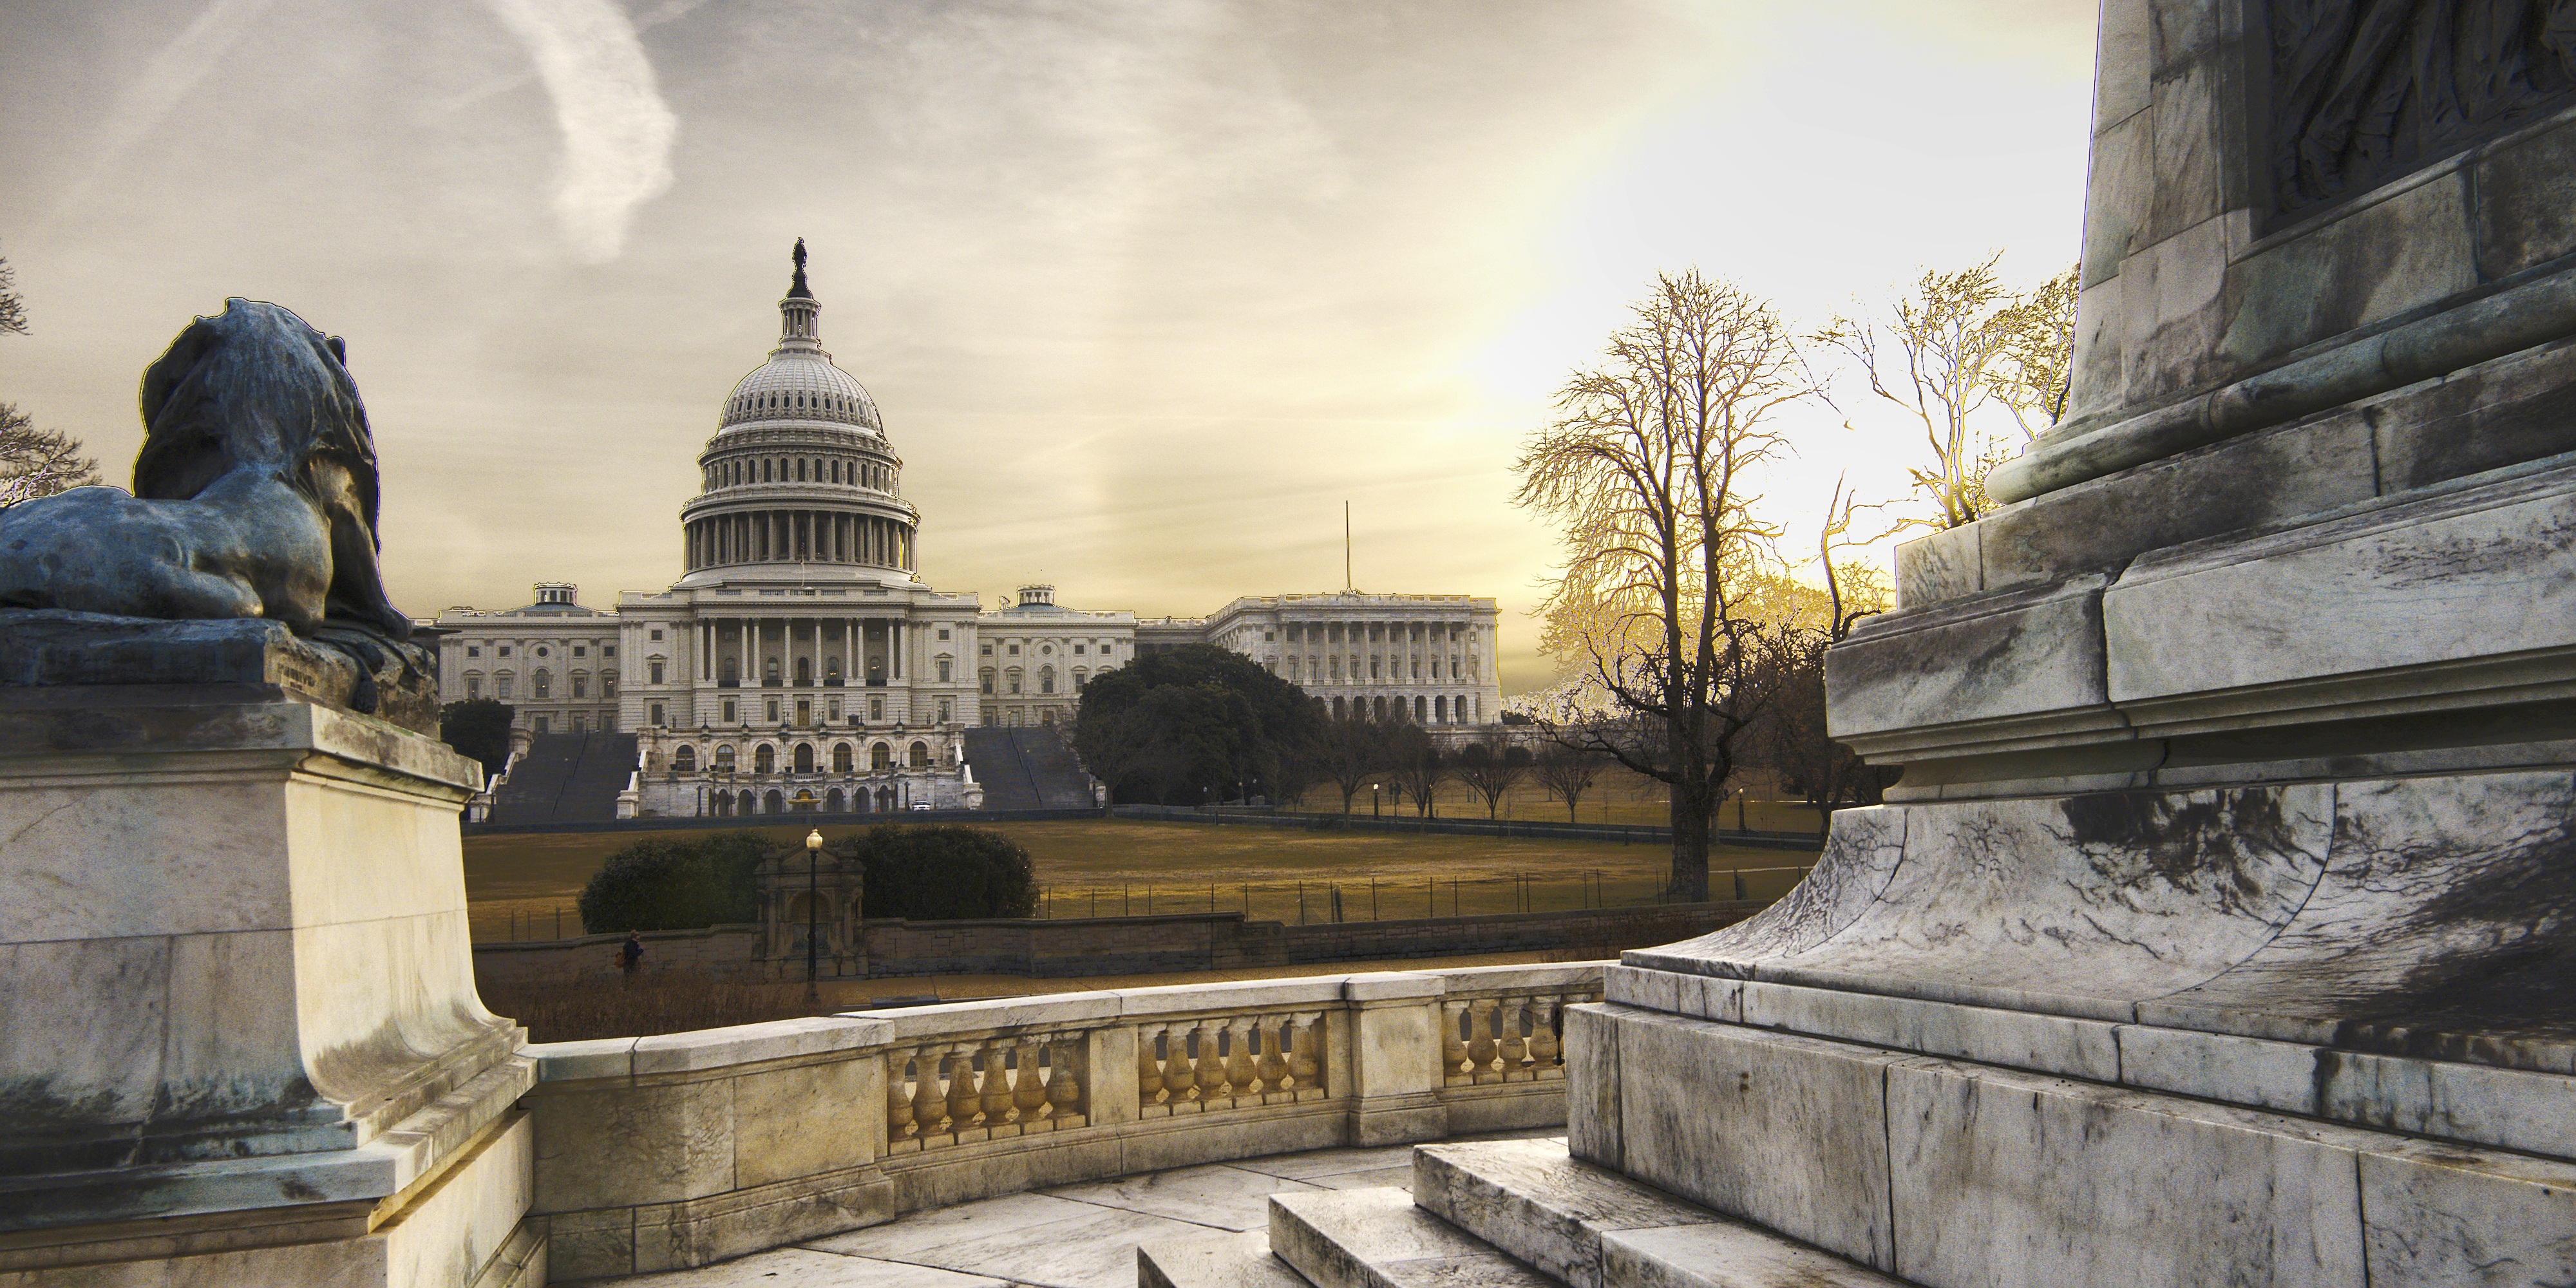
capitol, usa, washington dc, sunrise, national mall, city, landmark, parliament, capitol hill, government, dc, democratic, congress, architecture, monument, famous, senate, legislation